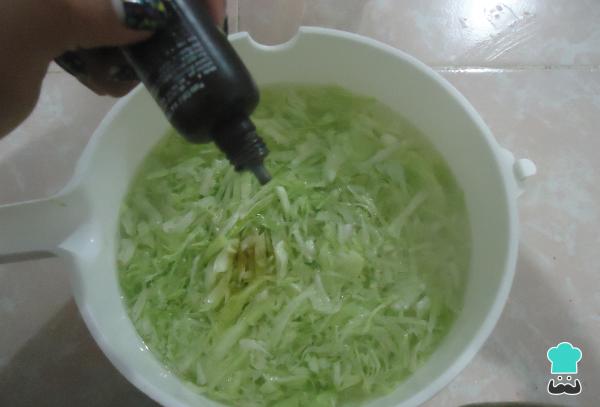
Por otro lado, mientras se cocina el pollo y los ingredientes para la salsa mexicana, nos ponemos a rebanar la lechuga para, posteriormente, dejarla desinfectando.